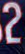
Number: 2